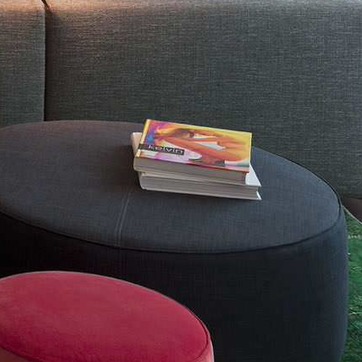
Material: paper